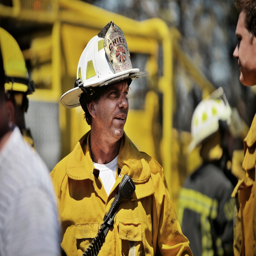
a firefighter talks with team members responding to a major brush fire .